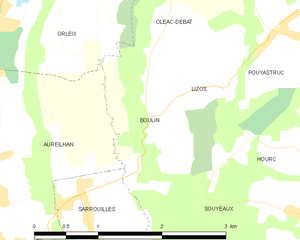
Boulin est une commune française située dans le département des Hautes-Pyrénées, en région Occitanie.